James W. Forsyth

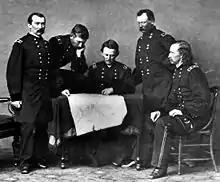
From left: Sheridan, Forsyth, Merritt, Devin and Custer

Forsyth joined the Union Army as Colonel of the 64th Ohio Infantry on November 9, 1861. He was temporarily in command of a brigade during Don Carlos Buell's march to the relief of Maj. Gen. U.S. Grant at Shiloh. However, the day before the battle began the brigade's regular commander, James A. Garfield, returned and Forsyth did not participate in the actual battle. Forsyth relinquished command of the 64th Ohio to Colonel John Ferguson on 1 January 1862.